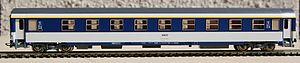
Les voitures Corail sont des voitures voyageurs de la Société nationale des chemins de fer français, mises en service entre 1975 et 1989.
Une voiture-couchettes est une voiture de chemin de fer conçue pour transporter des voyageurs assis la journée et allongés la nuit, après déploiement des couchettes. Elle ne doit pas être confondue avec une voiture-lits, cette dernière offrant de vrais lits et de meilleurs services au voyageur.